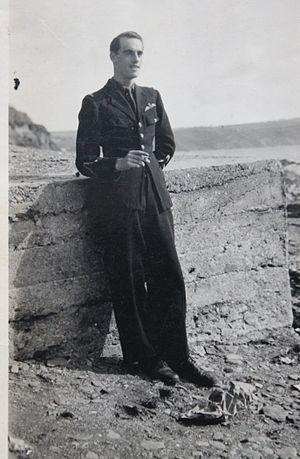
Pilote de chasse
Arnaud de Saxcé, né le 10 août 1919 à Saint-Jean-de-Braye et tué au combat le 10 avril 1945 à Hemrik, aux Pays-Bas, est un pilote de chasse français de la Seconde Guerre mondiale.